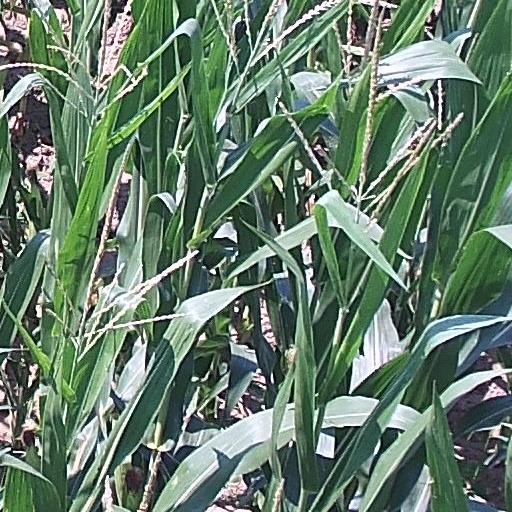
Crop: maize; corn